Aobei station

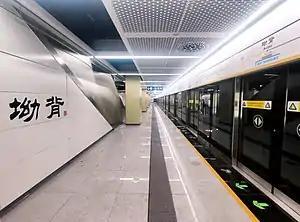
Platform in October 2022

Aobei station is a station on Line 14 of Shenzhen Metro in Shenzhen, Guangdong, China. It opened on 28 October 2022.